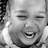
Emotion: happy